Surkhet District

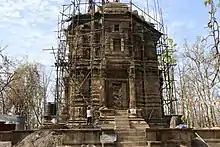
Kakrebihar Temple

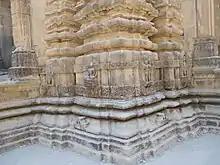
Stone carving of Kakrebihar Temple

Kankrebihar is a stone temple on the top of the hillock built in the 12th century. This temple is located in southeast of the Surkhet valley. It is about 6 km far from Birendranagar. It is one of the most famous historical and religious place of Karnali province. The temple is constructed in sikhar style. The temple is surrounded by forest. From Mangalgadi you have to take south for about 3 and a half kilometer up to Shiva mandir on Latakoili Danda top and turn left towards east about 2 to 2.5 Km.